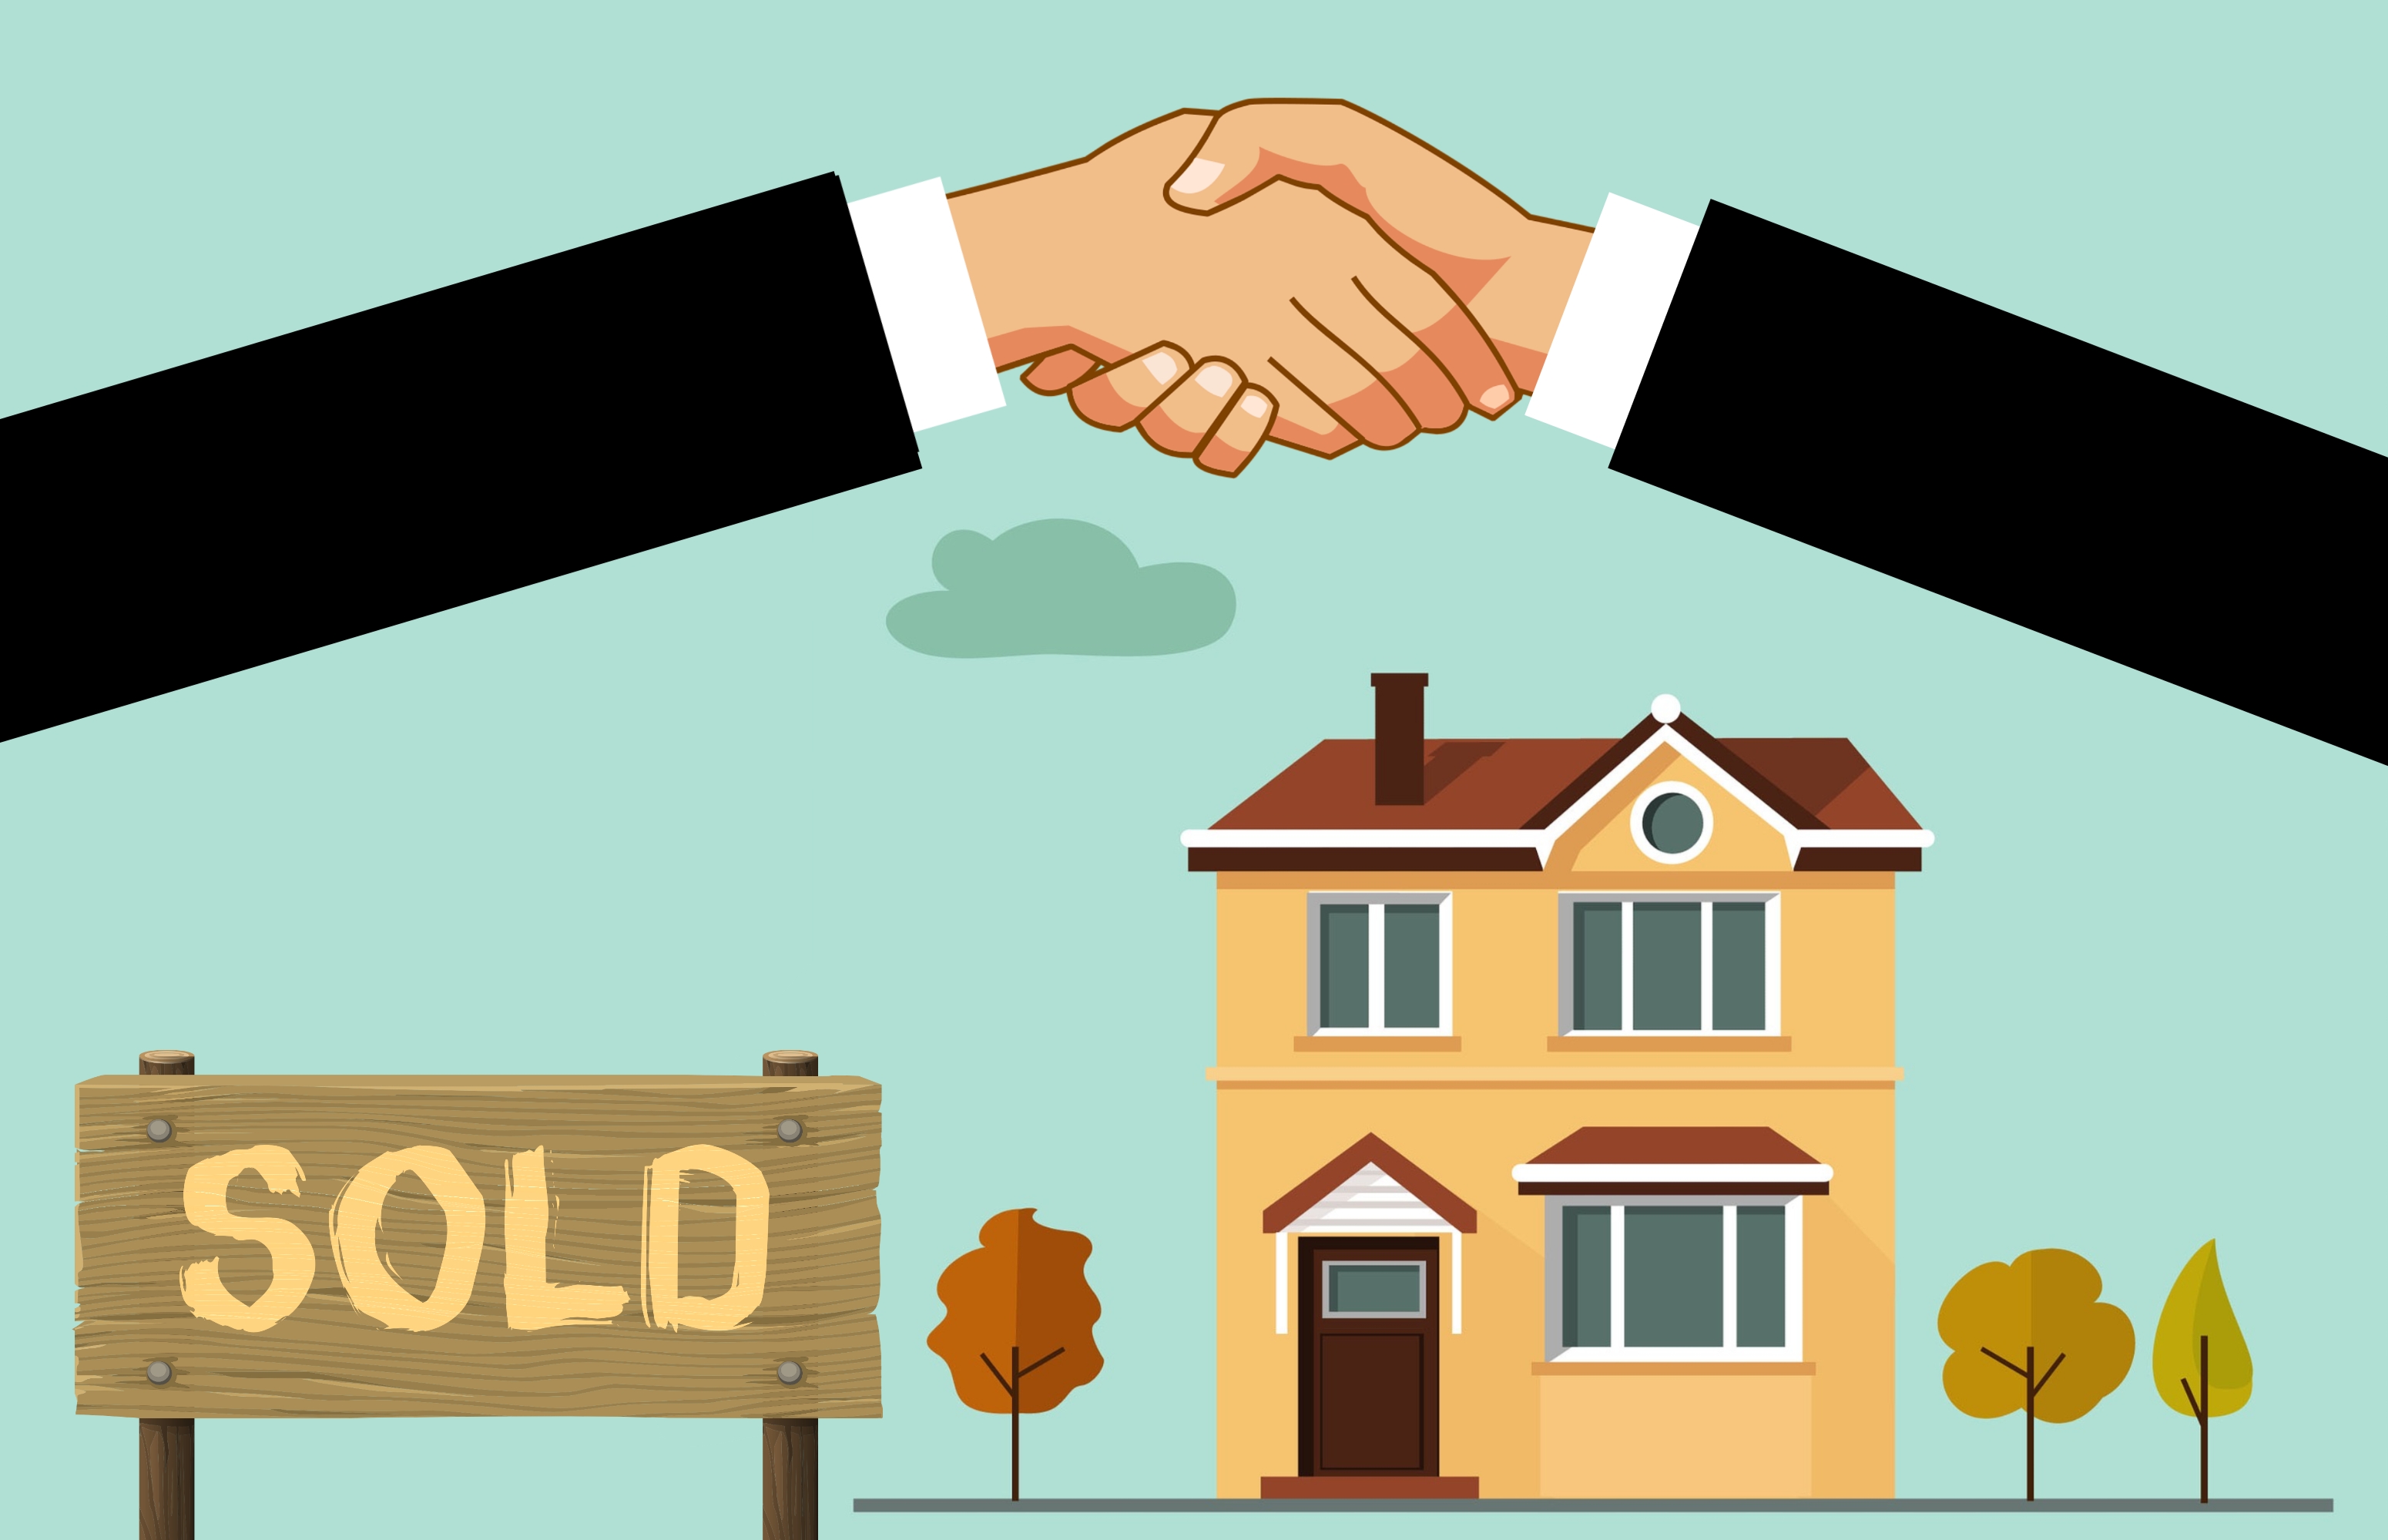
house, mortgage, home, sold, real, estate, property, valuation, commission, handshake, location, commercial, new, structure, residential, realtor, agreement, buy, cartoon, real estate, illustration, roof, gesture, hand, room, art